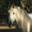
Label: horse